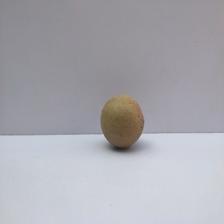
Size: Small